2-Succinyl-5-enolpyruvyl-6-hydroxy-3-cyclohexene-1-carboxylic-acid synthase

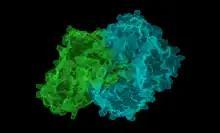
This image shows the two chains that come together to make up this enzyme

In enzymology, SEPHCHC synthase (EC ), encoded by menD gene in "E. coli", is an enzyme that catalyzes the second step of menaquinone (vitamin K2) biosynthesis. The two substrates of this enzyme are 2-oxoglutarate and isochorismate. The products of this enzyme are 5-enolpyruvoyl-6-hydroxy-2-succinyl-cyclohex-3-ene-1-carboxylate and CO. It belongs to the transferase family.